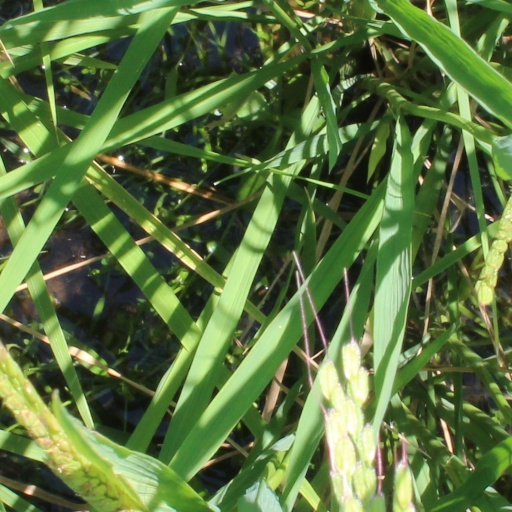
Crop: rice